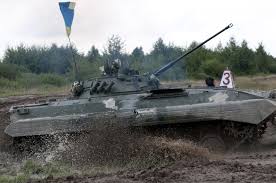
Label: BMP